Dunscore Old Kirk

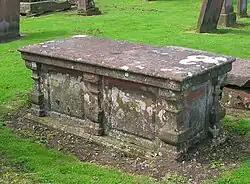
Robert Riddell's grave.

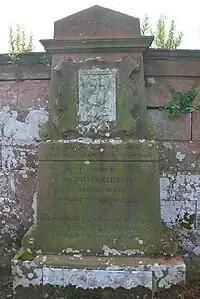
'Cruel Lag's' memorial at Dunscore Old Kirk.

Dunscore old Kirk burial ground is associated with the Covenanters through the presence of the memorial to Sir Robert Grierson the 'Cruel Lag' persecutor of local adherents to the Covenant. The Laird of Lag's (Sir Robert Grierson) Tomb is located (NX 9267 8323) within the burial ground of the family, standing against the back wall of the mausoleum of the Ferguson's of Isle Tower. The inscription on the gravestone states that it the inset coat of arms of the Grierson family was moved to this site from old Lag Tower and gives the date of Sir Robert Grierson's death as 1733; the earliest Grierson memorial is dated 1656.